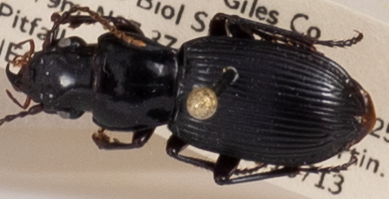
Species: Pterostichus rostratus
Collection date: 2021-07-13
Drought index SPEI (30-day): -1.372
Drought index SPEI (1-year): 0.47
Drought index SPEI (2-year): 1.16